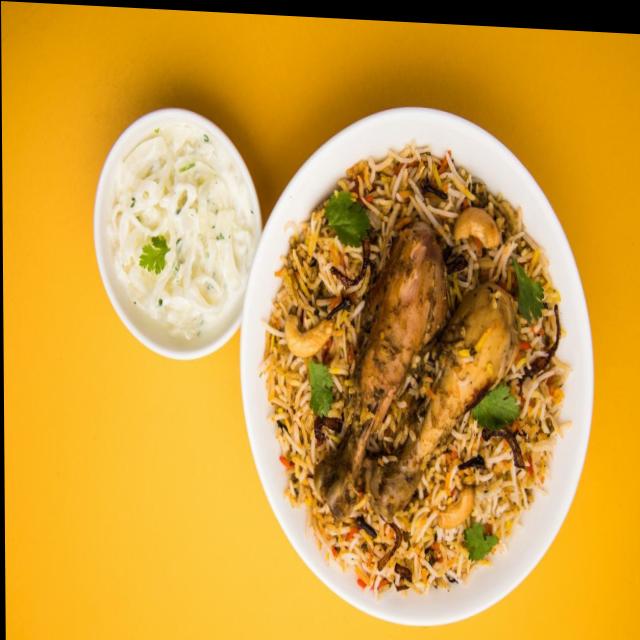
Dish: biryani